Elsa Lanchester

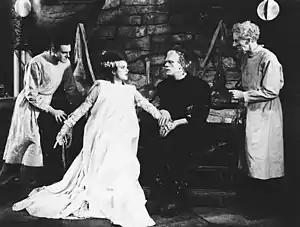
Colin Clive, Lanchester, Boris Karloff and Ernest Thesiger in "Bride of Frankenstein" (1935)

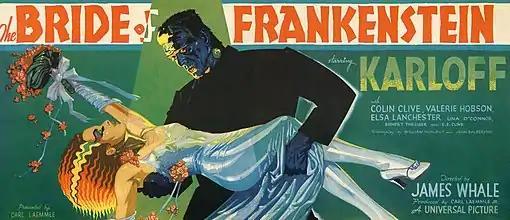

Lanchester made her film debut in "The Scarlet Woman" (1925) and in 1928 appeared in three silent shorts written for her by H. G. Wells and directed by Ivor Montagu: "Blue Bottles", "Daydreams" and "The Tonic". Laughton made brief appearances in all of them. They also appeared together in a 1930 film revue entitled "Comets", featuring British stage, musical and variety acts, in which they sang in duet "The Ballad of Frankie and Johnnie". Lanchester appeared in several other early British talkies, including "Potiphar's Wife" (1931), a film starring Laurence Olivier. She appeared opposite Laughton again as Anne of Cleves in "The Private Life of Henry VIII" (1933), with Laughton in the title role. Laughton was by now making films in Hollywood, so Lanchester joined him there, making minor appearances in "David Copperfield" (1935) and "Naughty Marietta" (1935). These and her appearances in British films helped her gain the title role in "Bride of Frankenstein" (1935), arguably the role with which she remains most identified. She and Laughton returned to Britain to appear together again in "Rembrandt" (1936) and later in "Vessel of Wrath" (US: "The Beachcomber". 1938). They both returned to Hollywood, where he made "The Hunchback of Notre Dame" (1939) although Lanchester didn't appear in another film until "Ladies in Retirement" (1941). She and Laughton played husband and wife (their characters were named Charles and Elsa Smith) in "Tales of Manhattan" (1942) and they both appeared again in the all-star, mostly British cast of "Forever and a Day" (1943). She received top billing in "Passport to Destiny" (1944) for the only time in her Hollywood career.